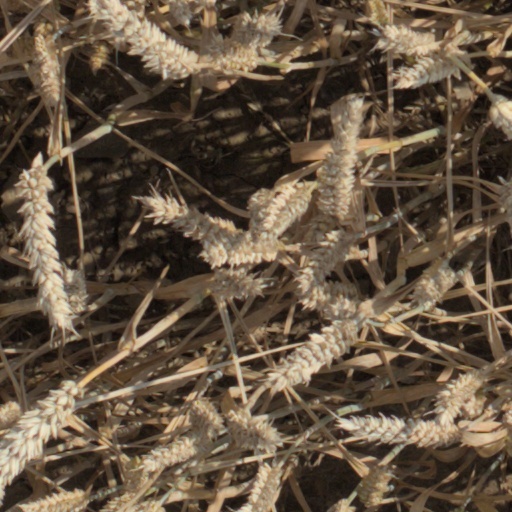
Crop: wheat